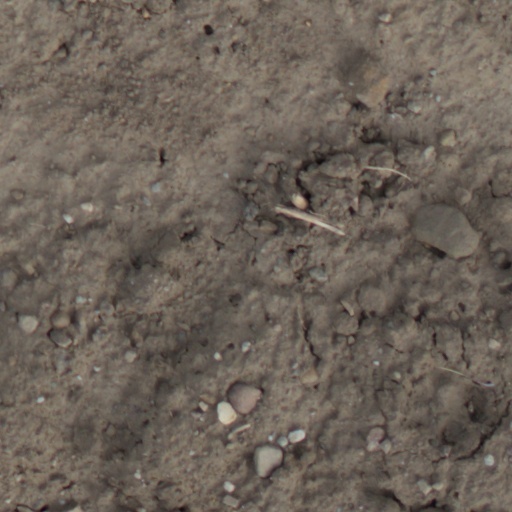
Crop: wheat